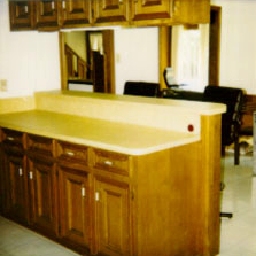
Room type: kitchen